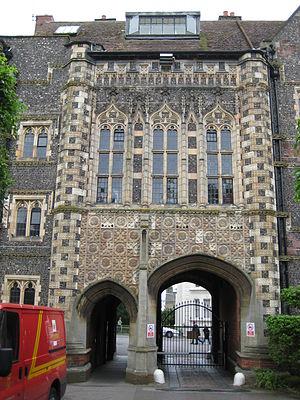
Brighton College est une école pour les garçons et les filles âgés de 11 à 18 ans. Cet établissement est situé à Brighton, en Angleterre.